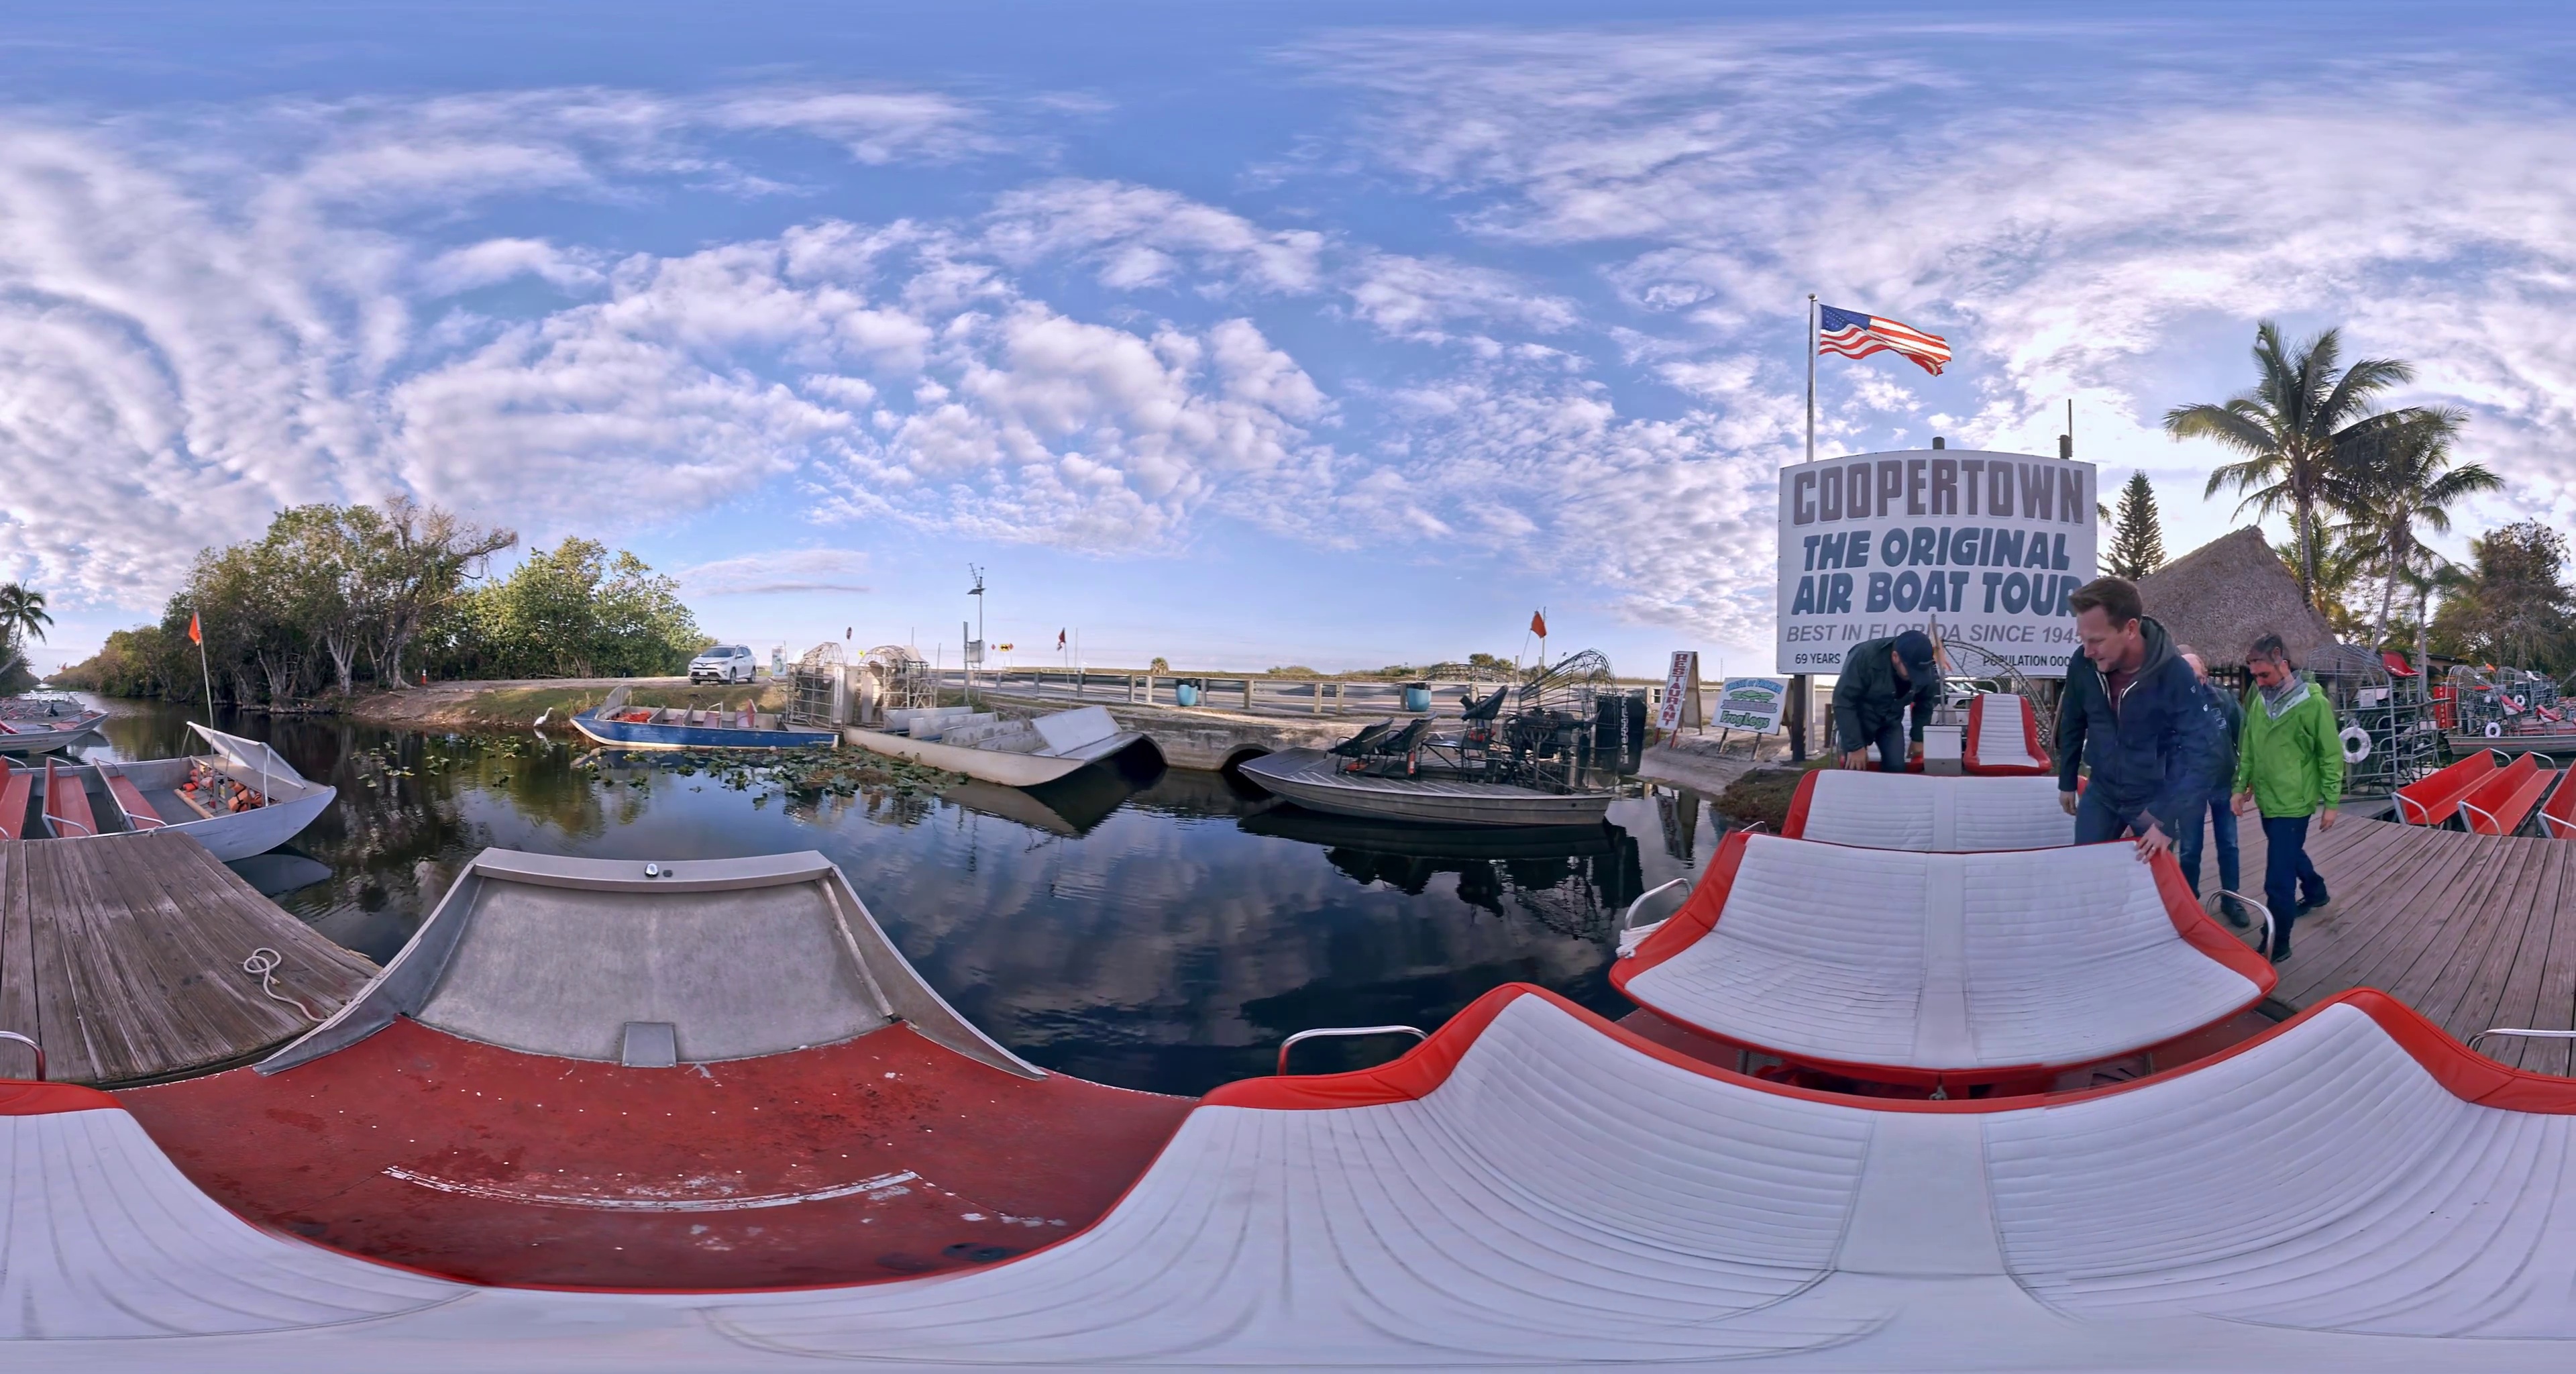
Referred object: The person in front of the board wearing a hat

Referred object: the Coopertown sign